Cristina Donà

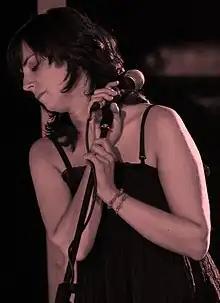
Cristina Donà in 2006

Cristina Trombini (born September 23, 1967), known professionally as Cristina Donà, is an Italian singer and songwriter.